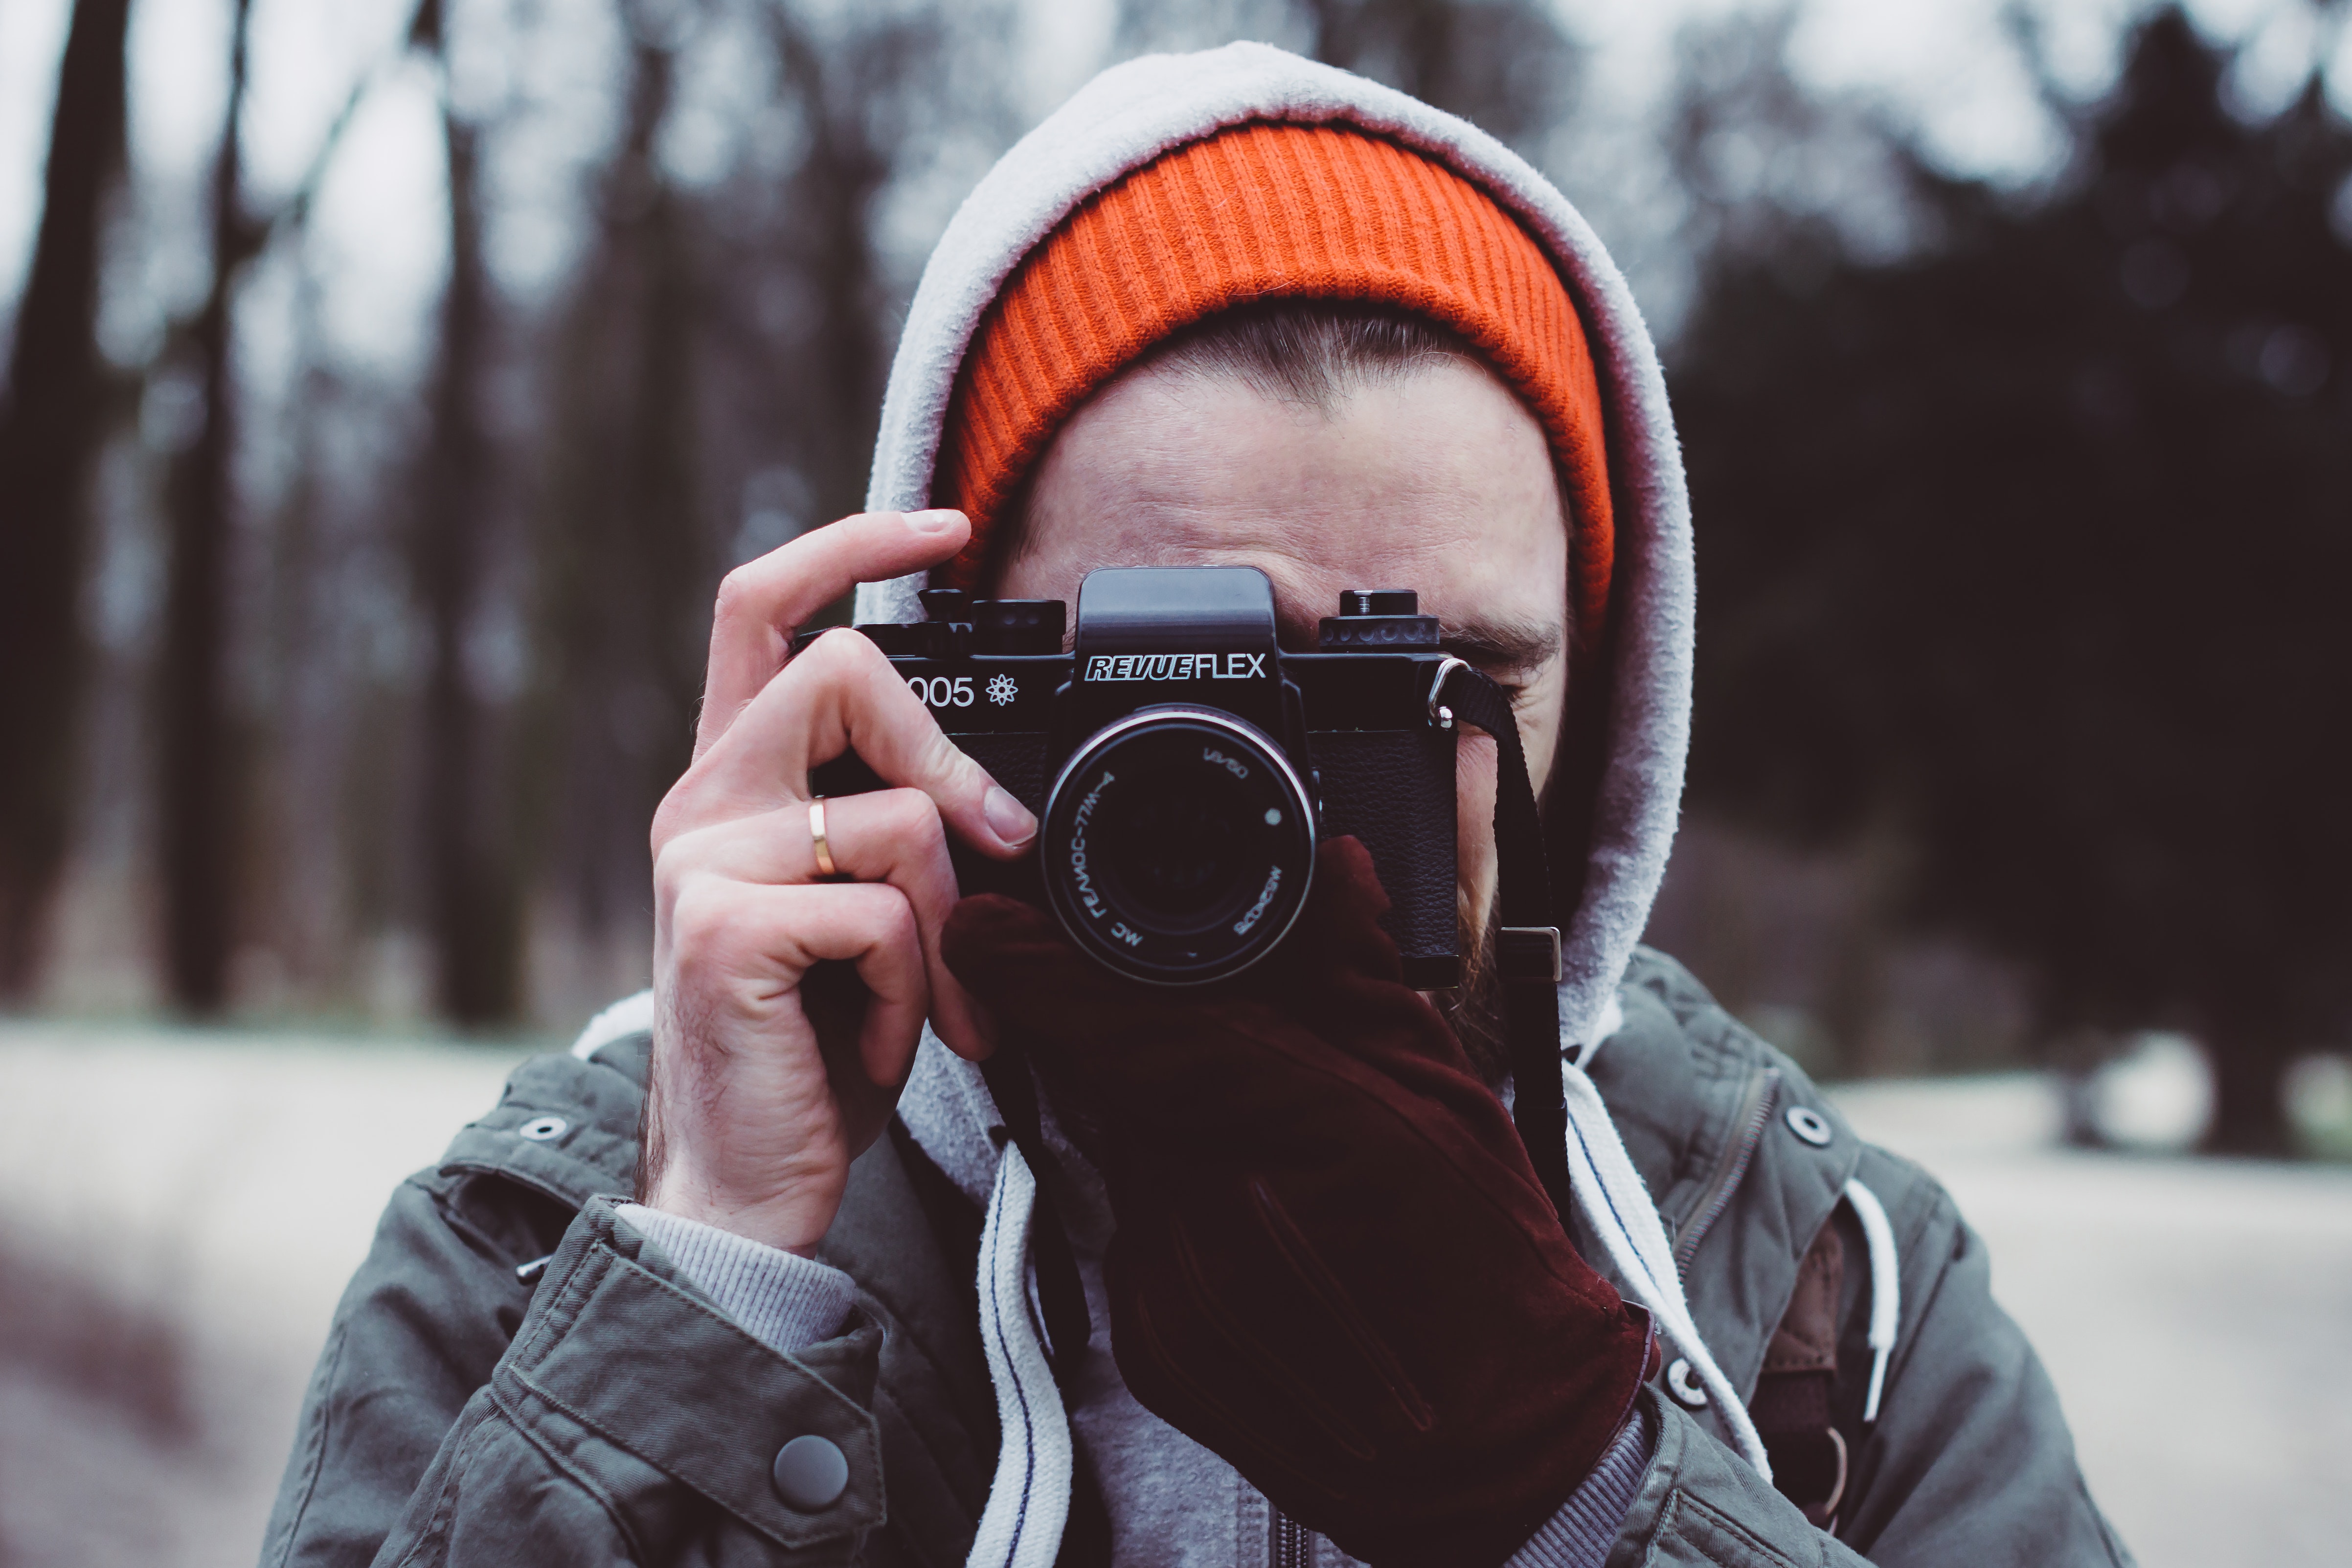
photograph, winter, cameras optics, beanie, snow, camera, cool, photography, camera lens, photographer, selfie, tree, human, hand, single lens reflex camera, reflex camera, Colorfulness, headgear, camera accessory, outerwear, digital camera, sunlight, cap, reflection, portrait, jacket, knit cap, mirrorless interchangeable lens camera, fur, glasses, digital slr